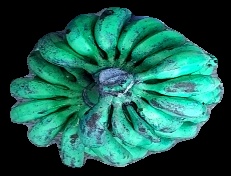
Variety: rasbale
Grade: grade3